Hardeeville, South Carolina

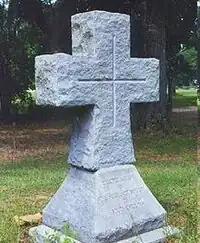
Marker indicating the former location of the Purrysburg settlement

The earliest European settlement in the region was Purrysburg, a former Swiss Huguenot settlement founded in 1732 on the banks of the Savannah River, about northwest of the current city's center. The settlement ultimately failed, as disease and competition from growing Savannah proved too much for the local settlers to overcome. Many left the immediate area, moving elsewhere in the Lowcountry region (including a new hamlet called Switzerland) or upriver to the new communities of Augusta, Georgia, and Hamburg, South Carolina, though some remained.